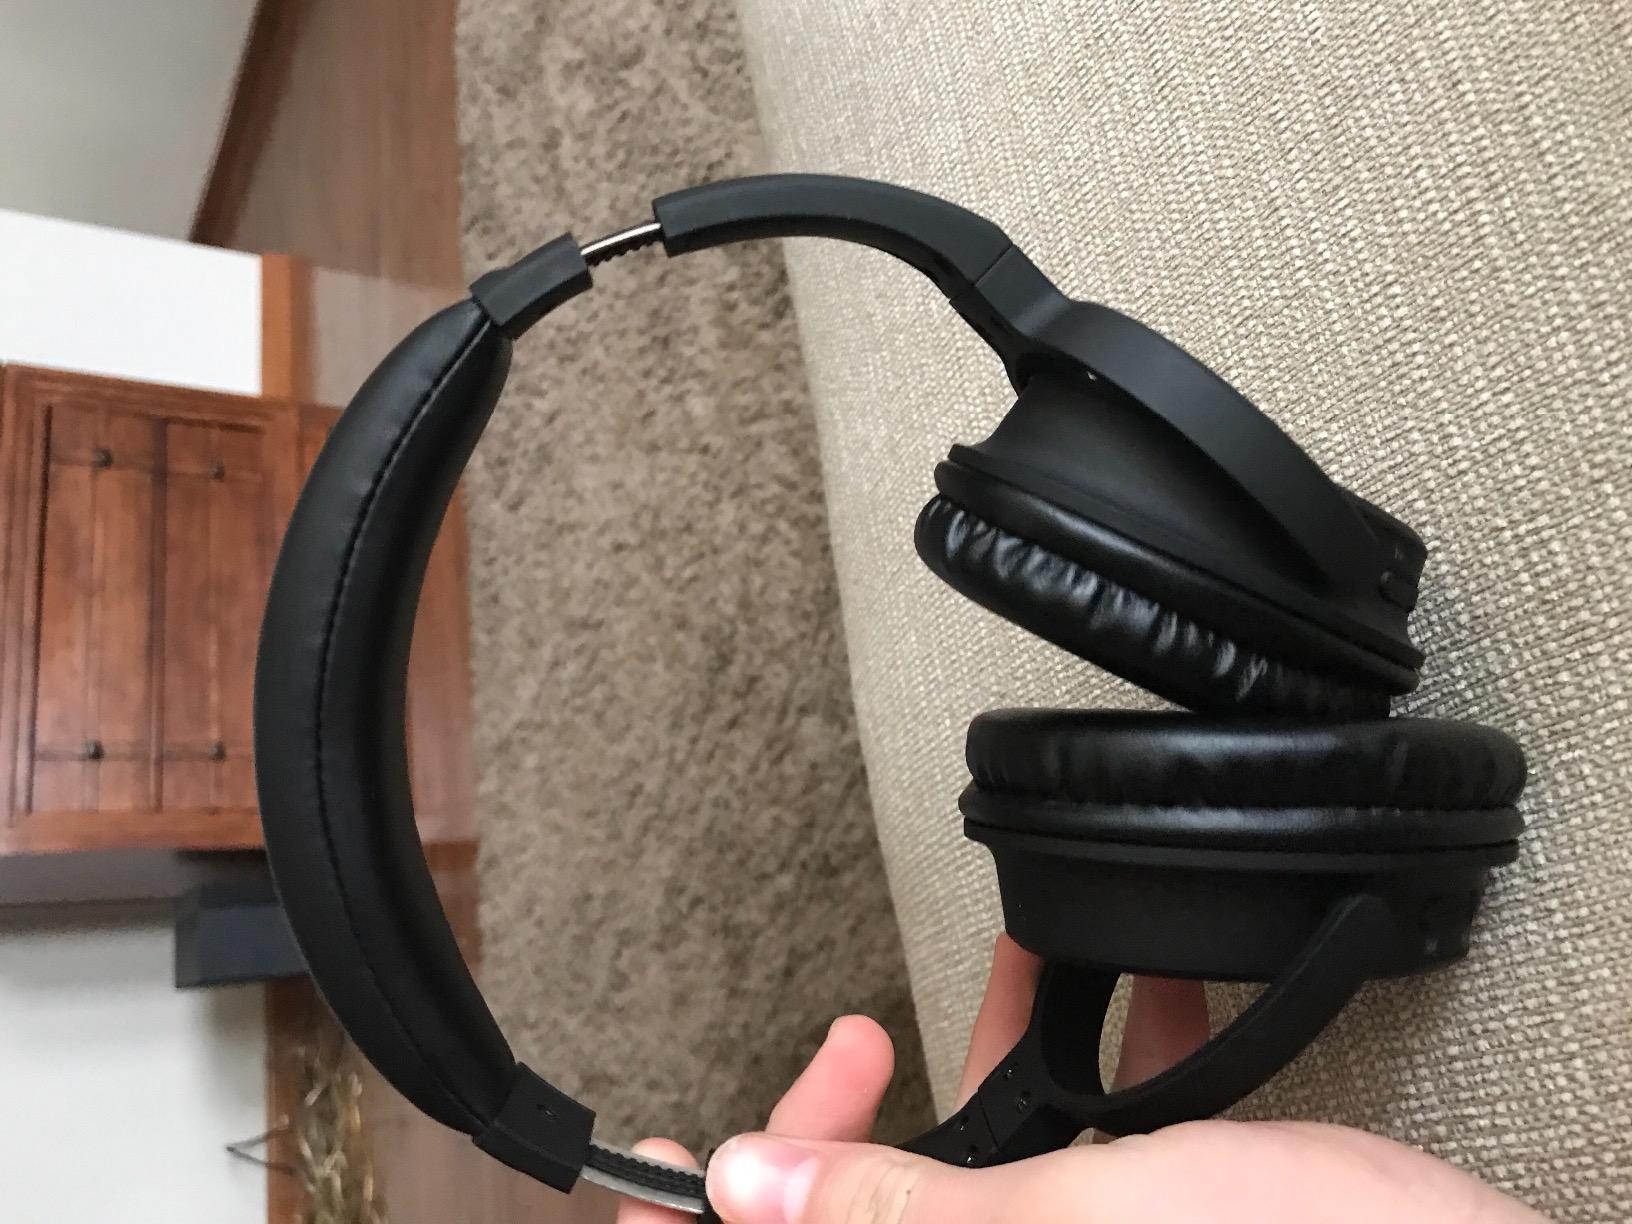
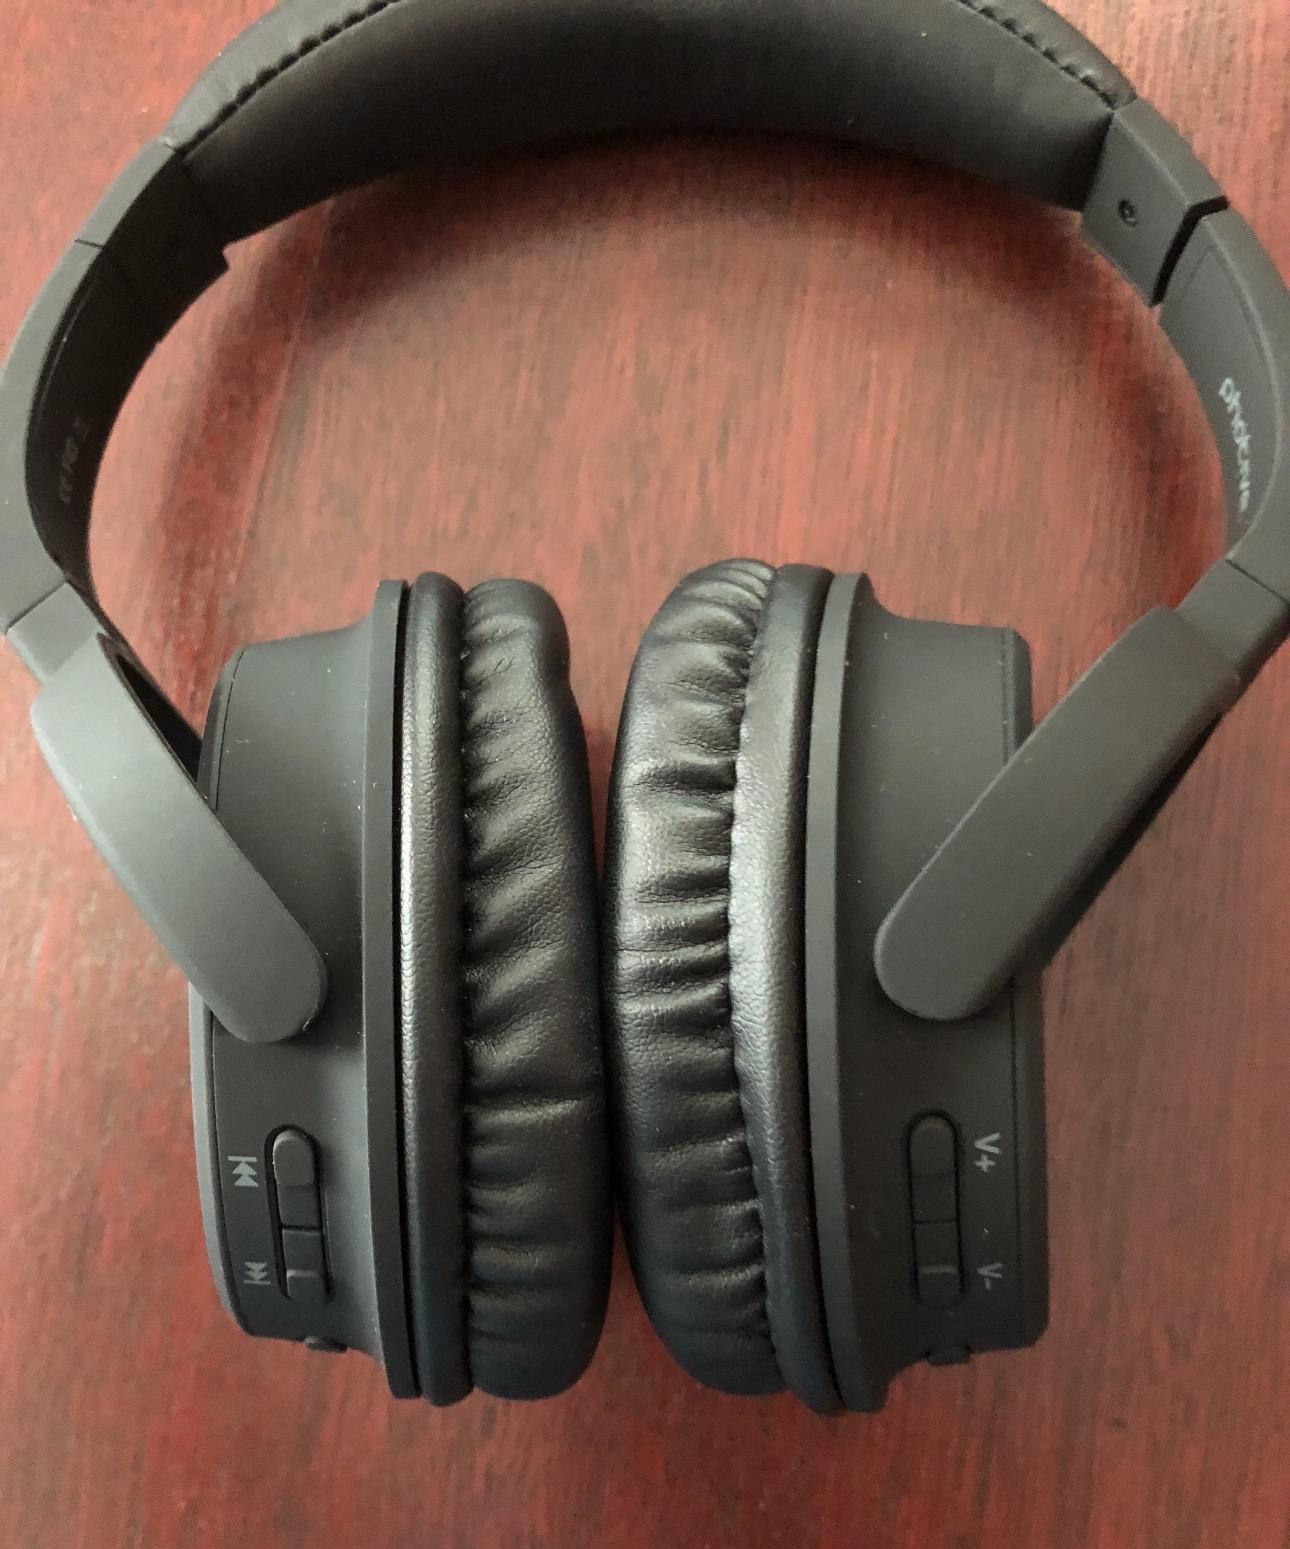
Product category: headphones
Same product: yes